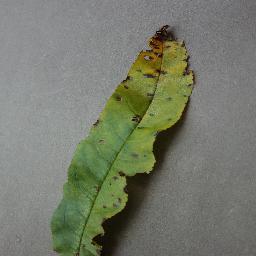
Label: Peach___Bacterial_spot